The Exhale

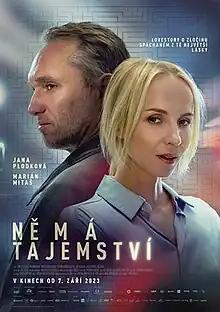

The Exhale is a 2023 Czech psychological crime drama television film directed by Tomáš Mašín and starring Jana Plodková. Plot revolves around aphasia, a speech disorder that occurs as a result of a stroke or severe head injury. It was directed by Tomáš Mašín, who wrote the screenplay with Alice Nellis. Production was provided by Donart and Czech Television. The pre-premiere of the film took place in Prague's Lucerna on September 5; the premiere followed two days later.